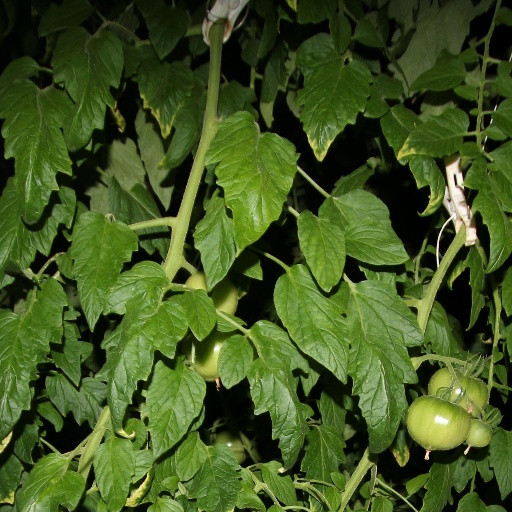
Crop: tomato